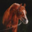
Label: horse